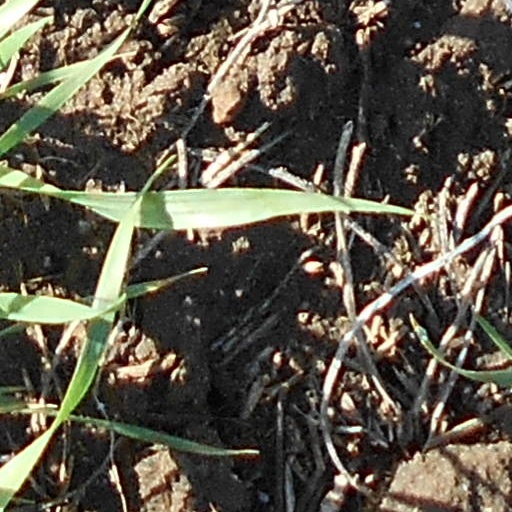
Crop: wheat